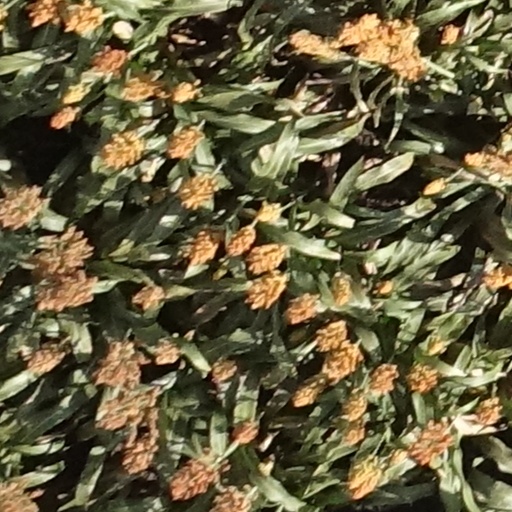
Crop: sorghum